Spondylus

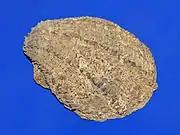
Fossil valve of "Spondylus crassicosta" from the Pliocene of Italy

Fossils of these molluscs may be found in fossiliferous marine strata all over the world. For example, they are present in Cretaceous rocks in the Fort Worth Formation of Texas, and in the Trent River Formation of Vancouver Island, as well as in other parts of North America.